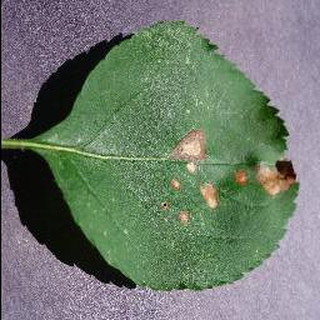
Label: apple_black_rot